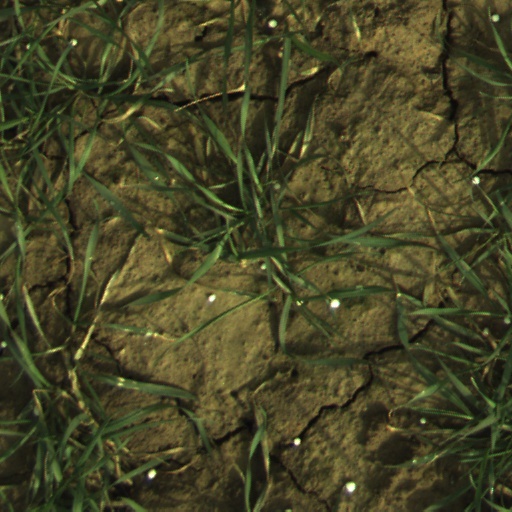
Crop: wheat